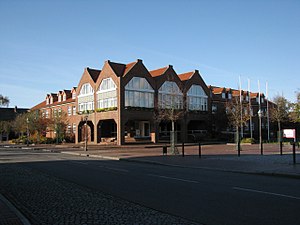
Læk / Billeder
Læk er en by og kommune i det nordvestlige Sydslesvig. Administrativt hører kommunen under Nordfrislands kreds i den nordtyske delstat Slesvig-Holsten. I kirkelig henseende hører Læk under Læk Sogn. Sognet lå i Kær Herred, da området tilhørte Danmark.